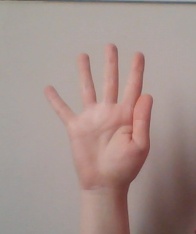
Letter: sheen